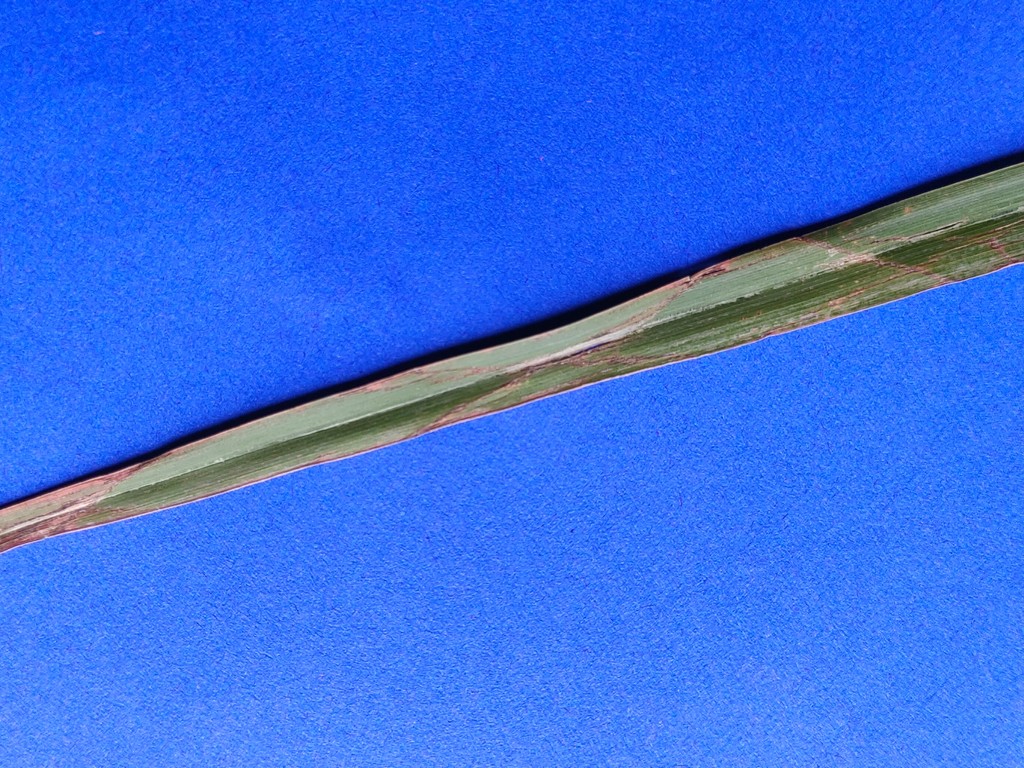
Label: Unhealthy